Albert Sidney Johnston

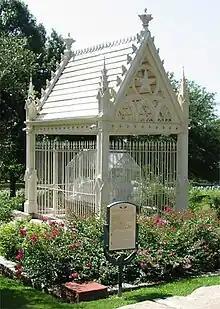
Johnston's tomb and statue by Elisabet Ney in the Texas State Cemetery in Austin, Texas

Harris and the other officers wrapped General Johnston's body in a blanket to not damage the troops' morale with the sight of the dead general. Johnston and his wounded horse, Fire Eater, were taken to his field headquarters on the Corinth road, where his body remained in his tent for the remainder of the battle. P. G. T. Beauregard assumed command of the army. He resumed leading the Confederate assault, which continued advancing and pushed the U.S. forces back to a final defensive line near the Tennessee river. With his army exhausted and daylight almost gone, Beauregard called off the final Confederate attack around 1900 hours, figuring he could finish off the U.S. army the following morning. However, Grant was reinforced by 20,000 fresh troops from Gen. Buell's Army of the Ohio during the night and led a successful counter-attack the following day, driving the Confederates from the field and winning the battle. As the Confederate army retreated to Corinth, Johnston's body was taken to the home of Colonel William Inge, which had been his headquarters in Corinth. It was covered in the Confederate flag and lay in state for several hours.